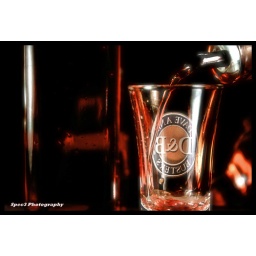
I placed a piece of red tissue paper over the light on the right, and a blue piece of tissue paper over the light on the left.